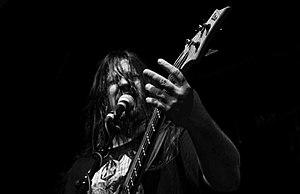
Dying Fetus est un groupe de death metal américain, originaire d'Upper Marlboro, dans le Maryland. Le groupe est connu pour son mélange des styles musicaux passant par le death metal, le grind et le hardcore. Leur style évolue dans une optique toujours brutale et sans concession, mais sans cesse en renouvellement, chaque album ayant sa personnalité propre.